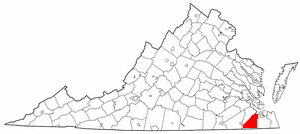
Suffolk est une ville américaine, ville indépendante de Virginie, située au sud-est de l'État. Sa population est estimée à 78 994 habitants.